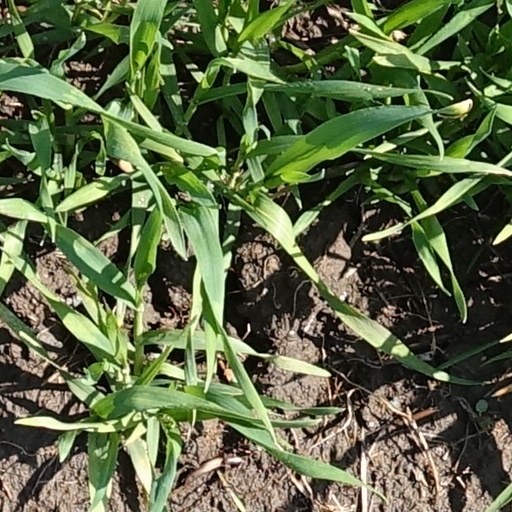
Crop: wheat